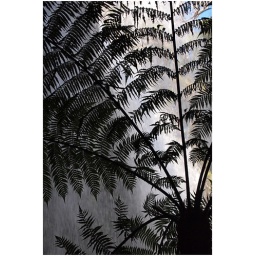
tree fern silhouette in front of waterfall